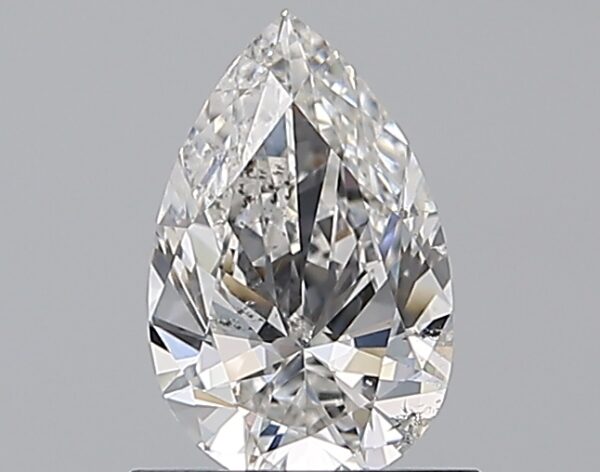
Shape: pear
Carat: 0.73
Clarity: SI2
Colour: F
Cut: EX
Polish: EX
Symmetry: VG
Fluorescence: M
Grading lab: GIA
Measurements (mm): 8.06 x 5.1 x 2.98